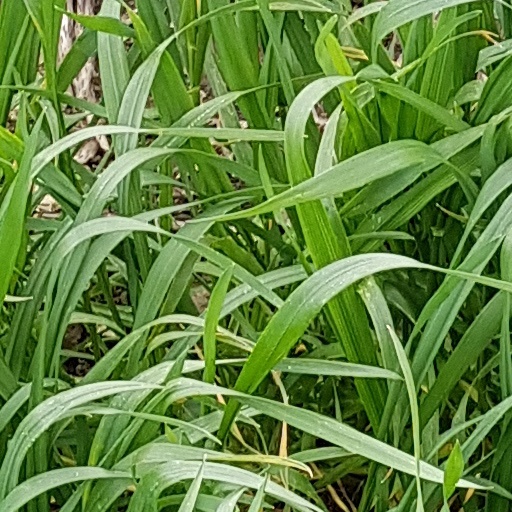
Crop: wheat